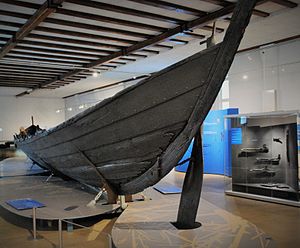
Nydam Mose
Nydambåden på Gottorp Slot, Slesvig
Nydambåden, Gottorp Slot, Slesvig
Nydam Mose på 12 hektar, der ligger ved Øster Sottrup i Sottrup Sogn på Sundeved ved Sønderborg, var oprindelig den inderste del af en vig ud til Als Sund. Mosen ligger i en tunneldal. I det meste af lavningen findes nu eng eller mose, samt en sø, Sandbjerg Mølledam, helt ude ved Als Sund. Mosen er internationalt kendt for fundet af Nydambåden den 18. august 1863.